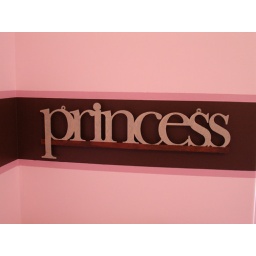
The princess sign sits above Ellie's bed - so appropriate.